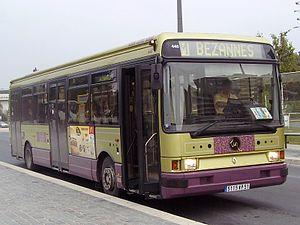
Renault R312 du réseau des Transports urbains de Reims circulant sur la ligne M.
CITURA est le nom commercial du réseau de transports en commun du Grand Reims, exploité par Transdev Reims, entreprise filiale du groupe Transdev figurant parmi les 20 plus grands employeurs du département de la Marne. Il est formé à la suite de sa restructuration partielle du 6 juillet 2015 de 20 lignes de journée, cinq secteurs de transport à la demande et trois lignes de soirée. Une partie du réseau est également exploitée par trois autres opérateurs, via un contrat de sous-traitance.
Le Renault R 312 est un modèle d'autobus construit par Renault de fin 1987 à 1997.